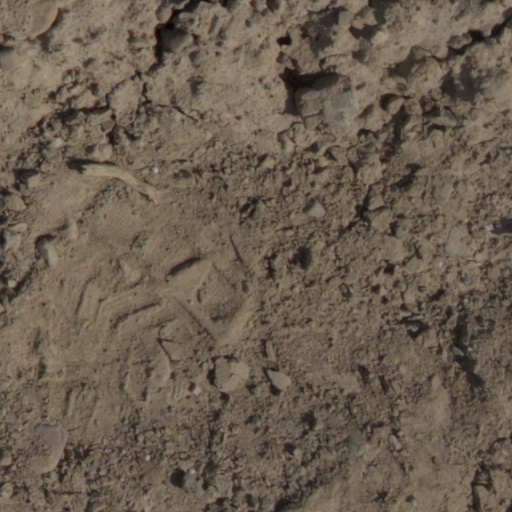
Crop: wheat